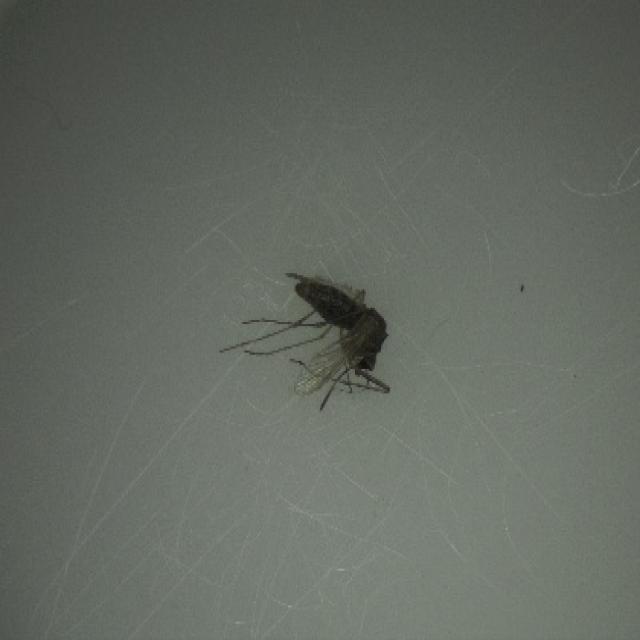
Species: culex_tritaeniorhynchus